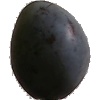
Label: Plum 3